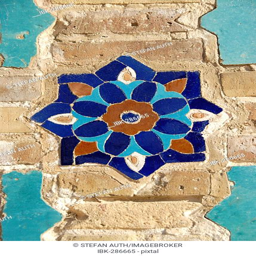
pattern of a flower with colourful tiles at the wall